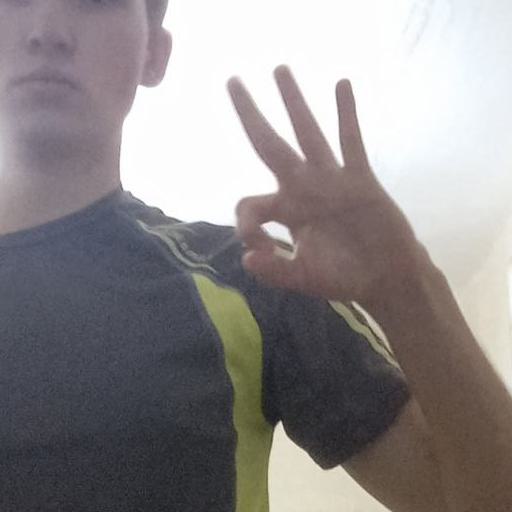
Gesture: ok